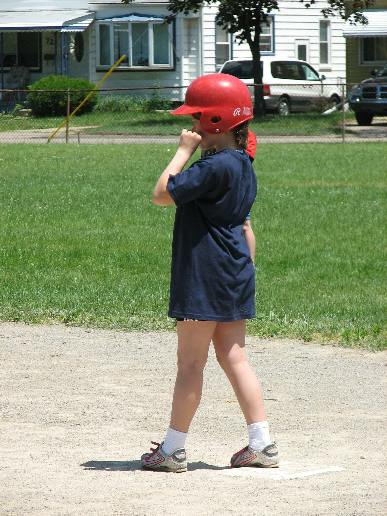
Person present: Yes